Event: Nepal Earthquake
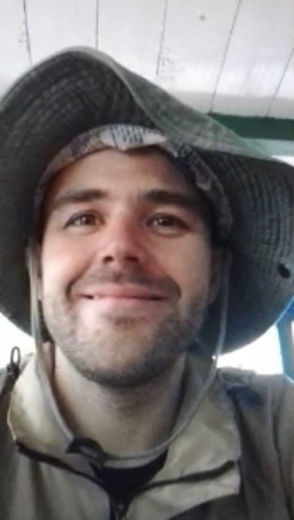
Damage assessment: no_damage